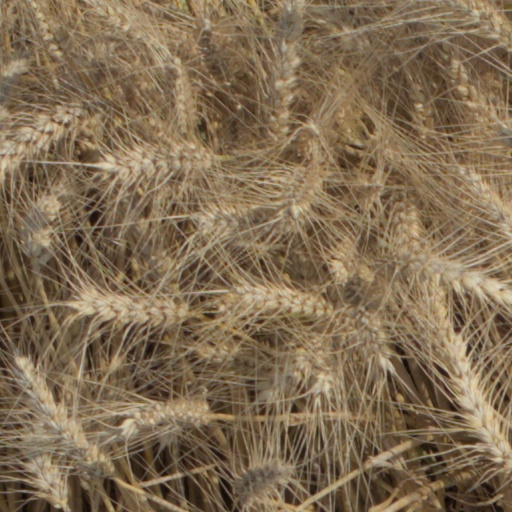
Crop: wheat